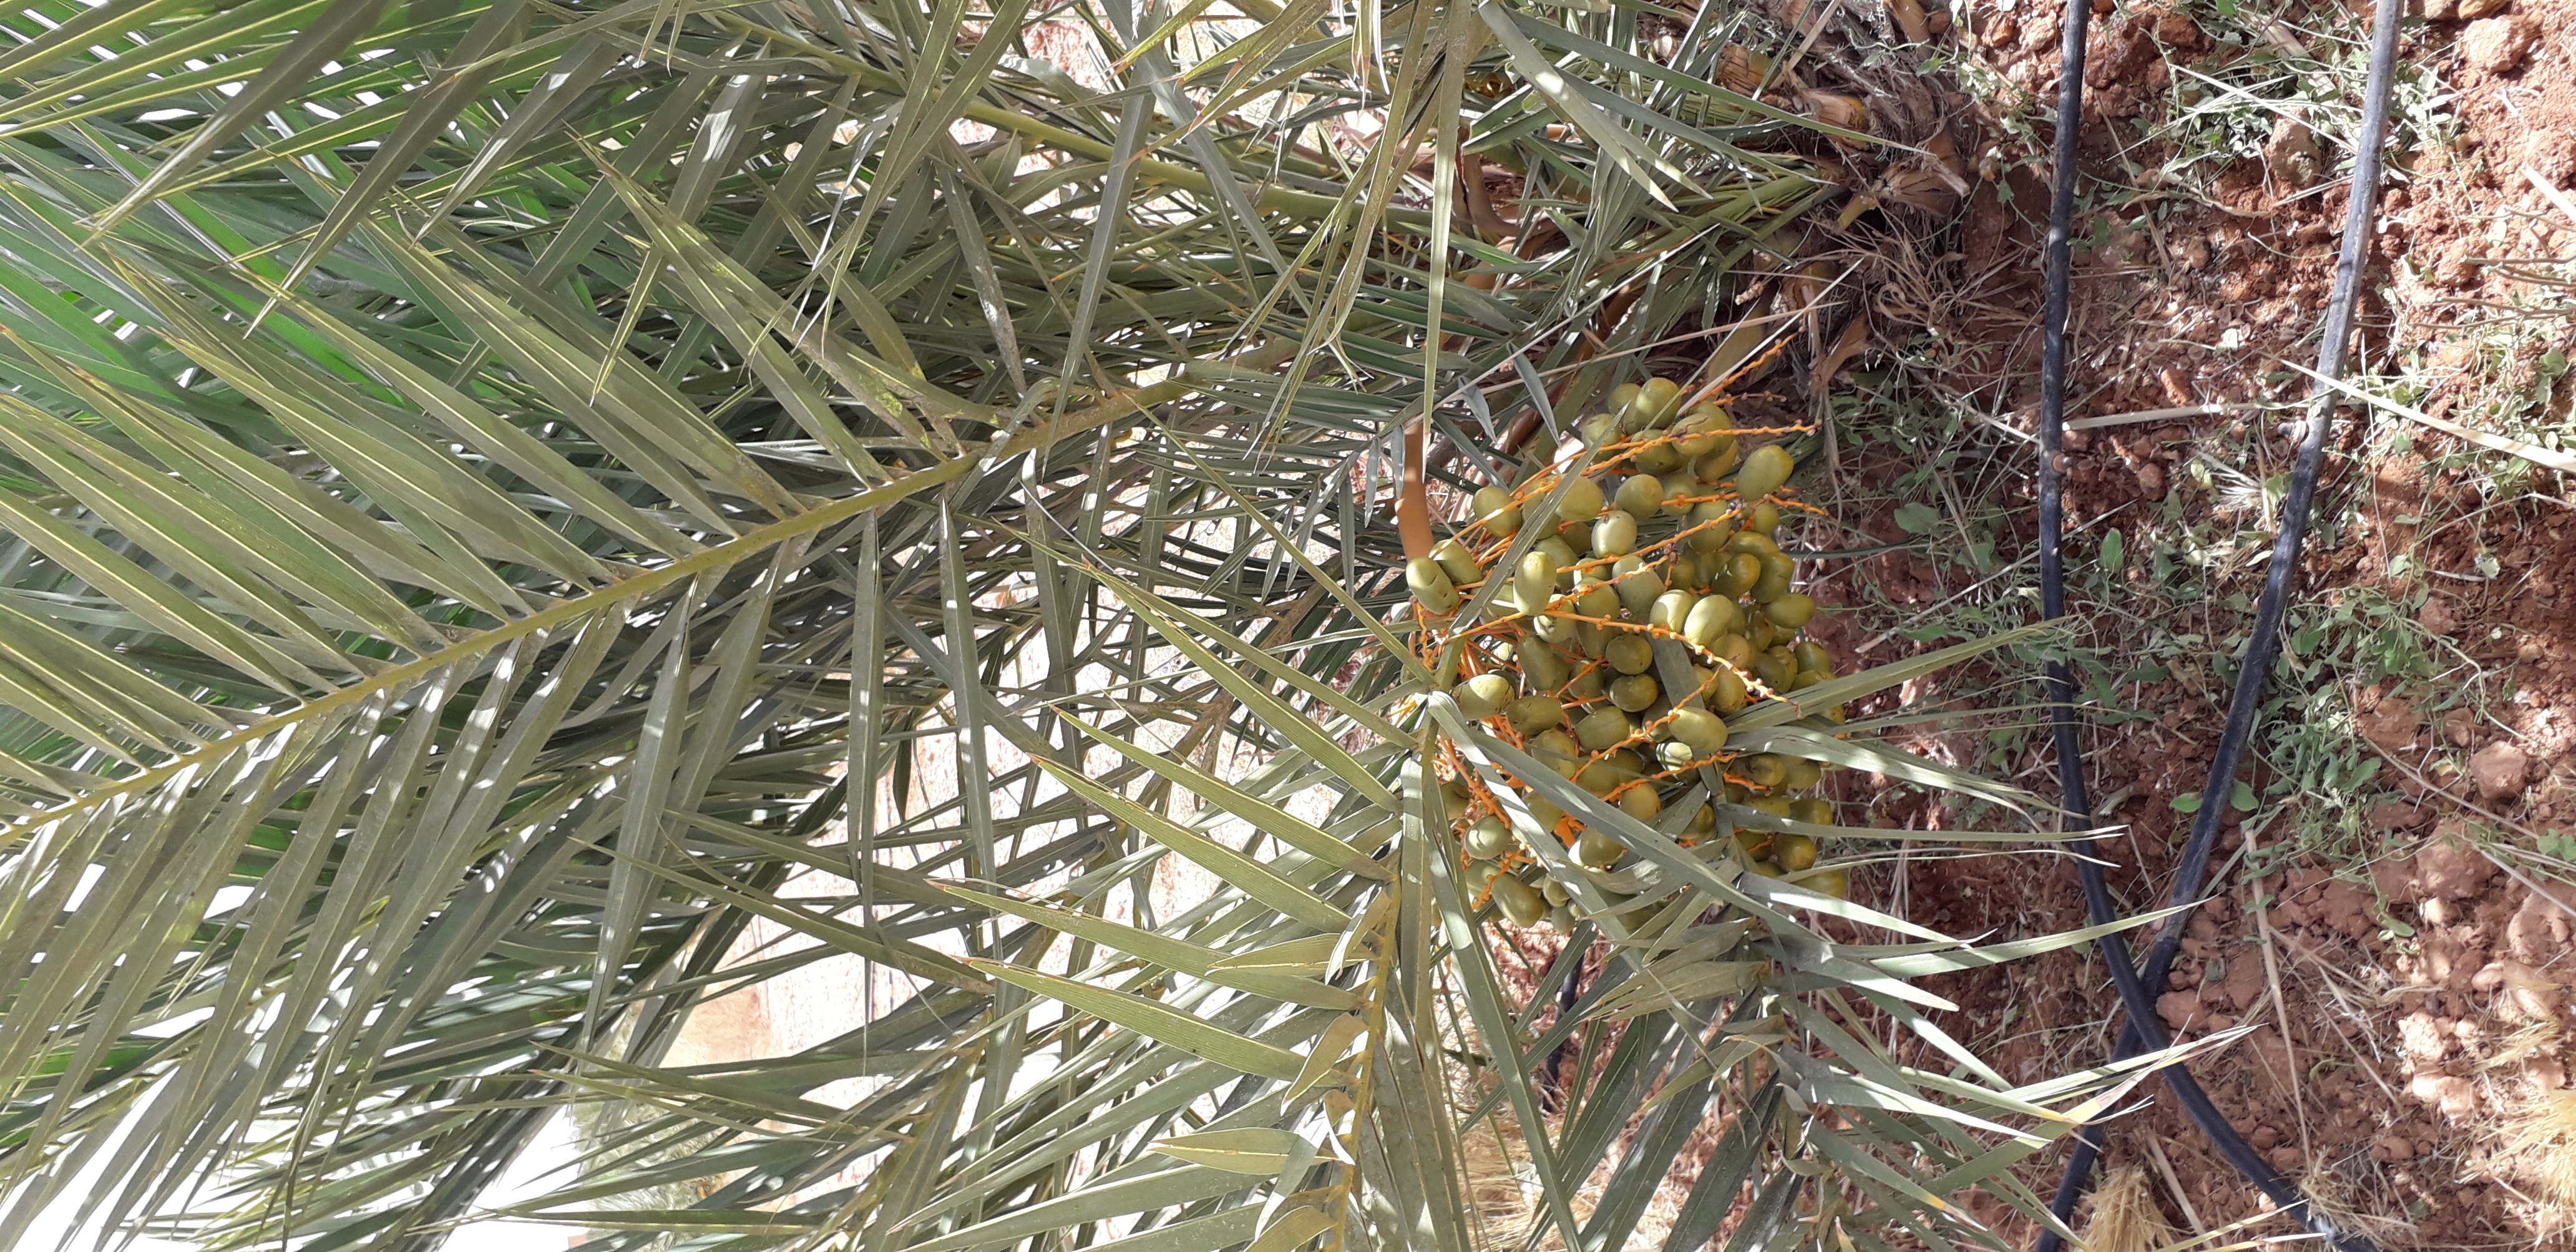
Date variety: Boufagous